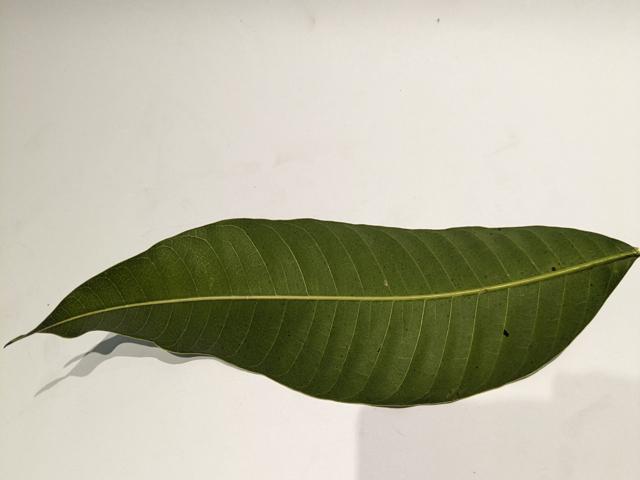
Mango leaf variety: Haribhanga